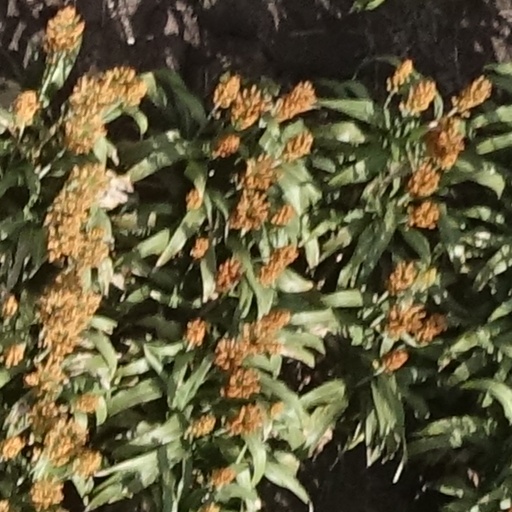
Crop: sorghum